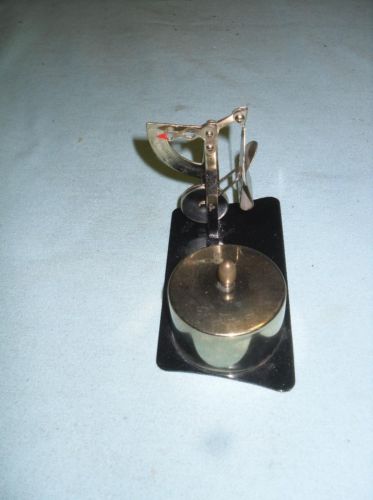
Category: stapler